Çiğli

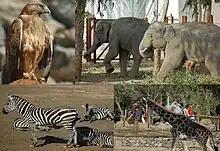
İzmir Wildlife Park

The İzmir Bird Paradise ("Kuş Cenneti") has recorded 205 species of birds, including 63 species that are resident year-round, 54 species of summer migratory birds, 43 species of winter migratory birds, and 30 transient species. 56 species of birds have bred in the park. The sanctuary, which covers 80 square kilometres, was registered as "the protected area for water birds and for their breeding" by the Turkish Ministry of Forestry in 1982. İzmir Wildlife Park ("İzmir Doğal Yaşam Parkı") is a large open-air zoo established in 2008.